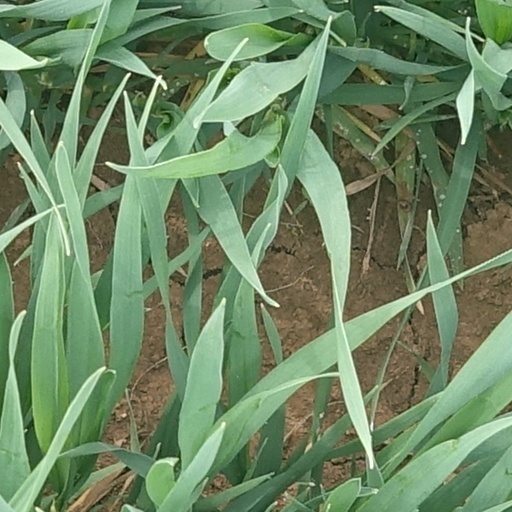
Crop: wheat